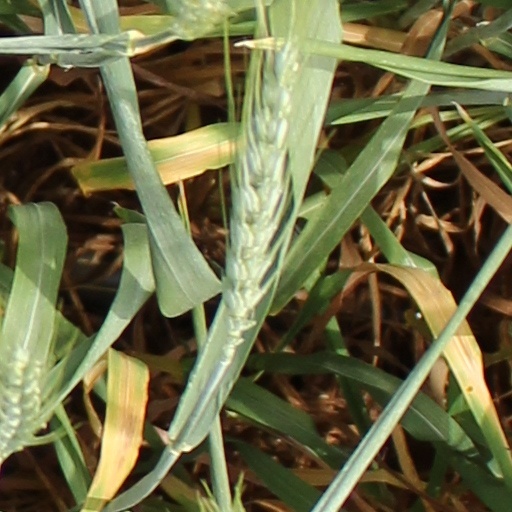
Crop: wheat